596th Bomb Squadron

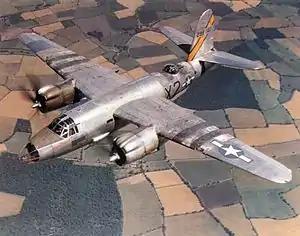
596th Bombardment Squadron B-26

In July 1944, the squadron participated in Operation Cobra, attacking German forces near Saint Lo, France, during the Allied breakout there. In August, the squadron moved from England to Gorges Airfield, an Advanced Landing Ground in France. From there it attacked naval targets at Saint Malo and Brest. Once on the Continent, the squadron made frequent moves forward as the Allied forces advanced during the Northern France Campaign. By September the squadron began flying missions into Germany, attacking depots and defended areas.